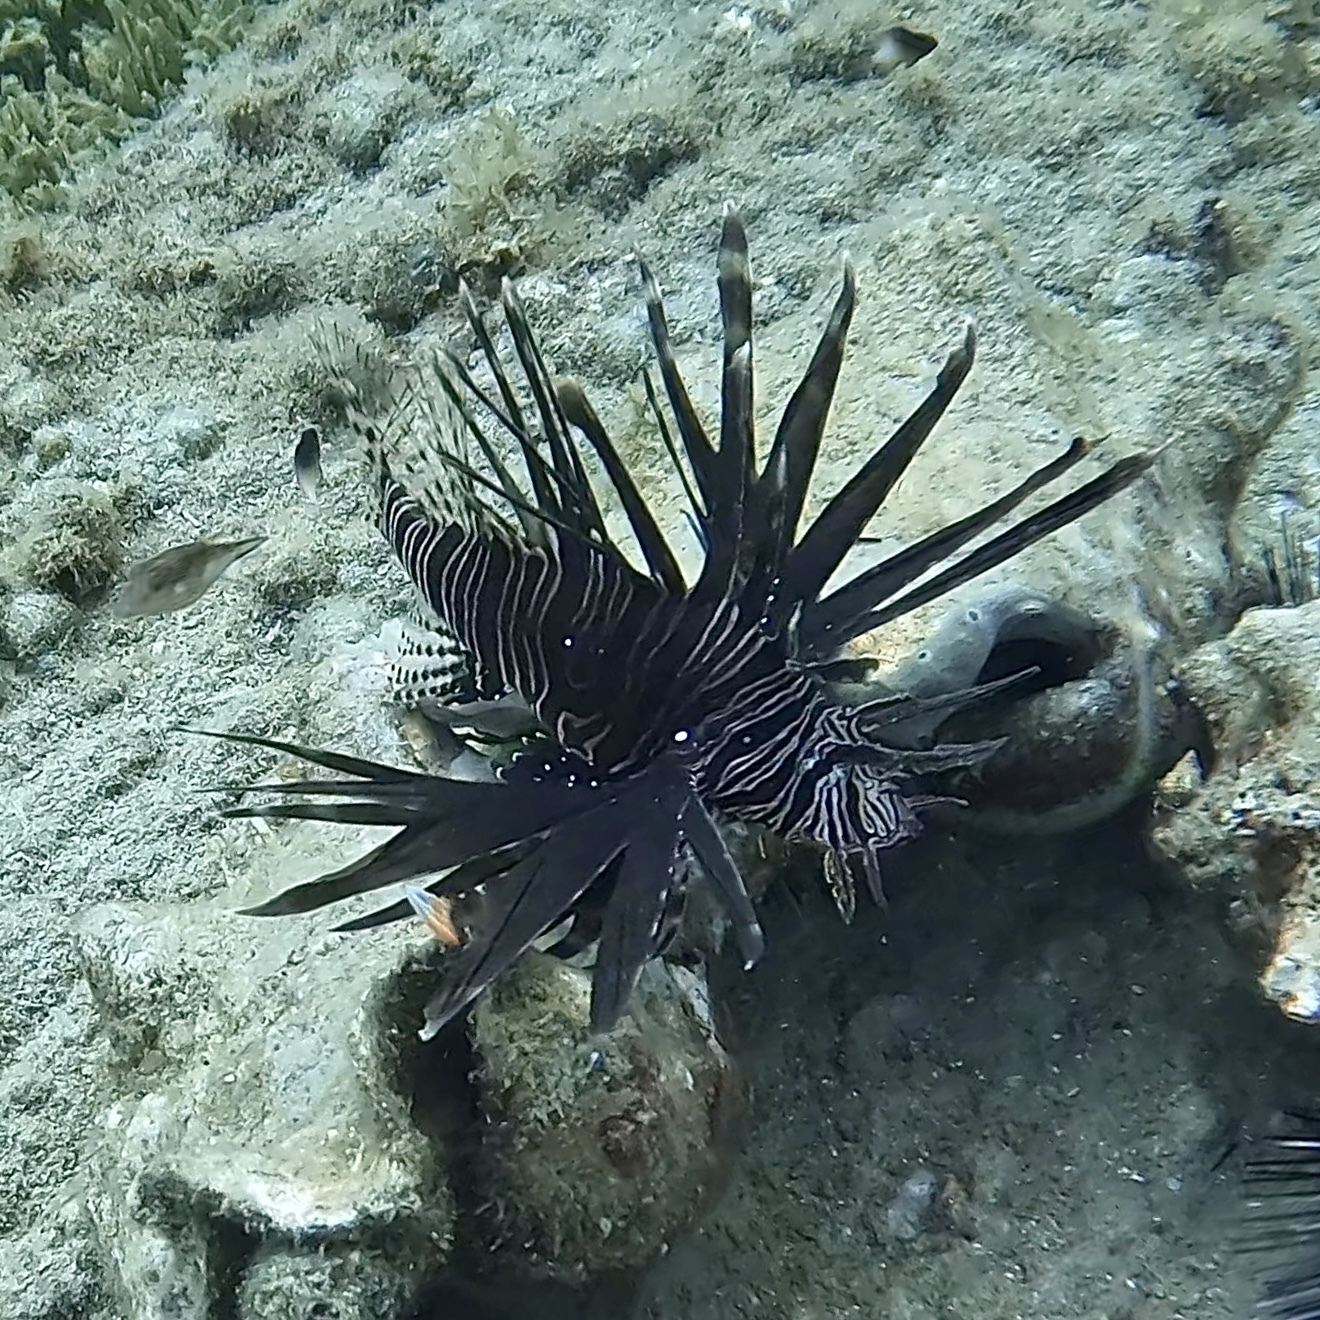
Pterois volitans (Red Lionfish)